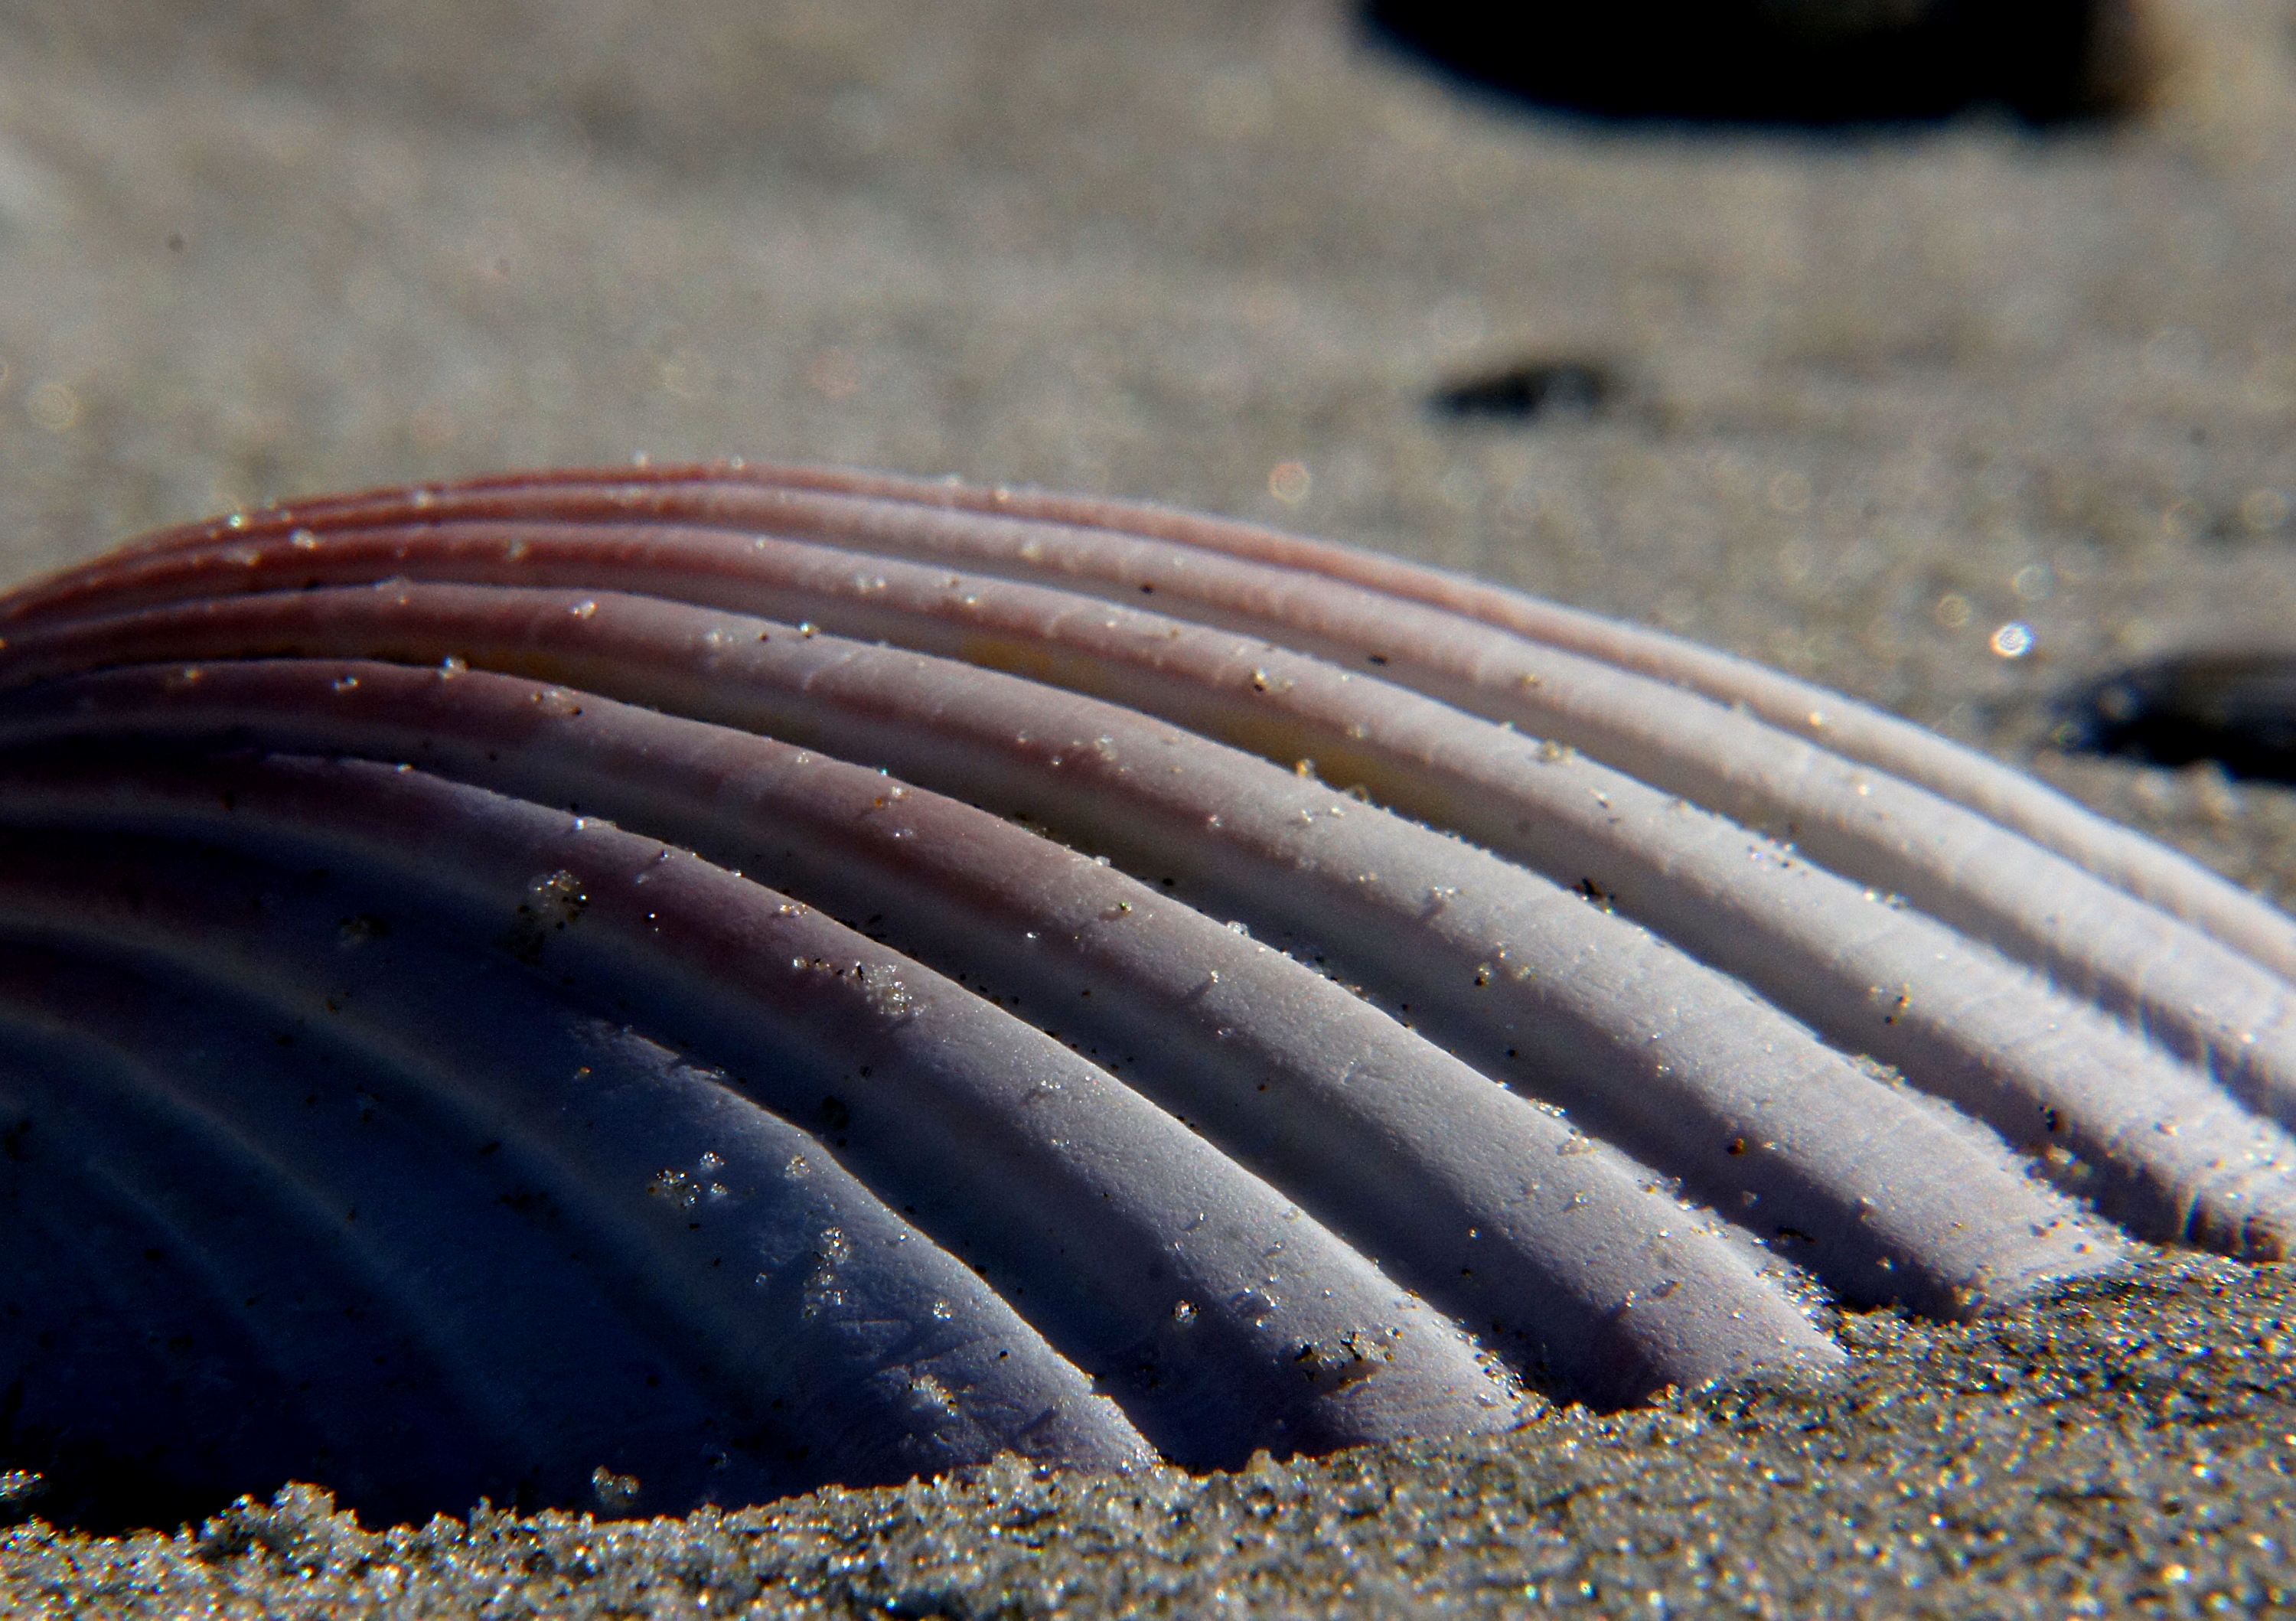
beach, sand, wood, photography, soil, material, tire, close up, seashells, shells, publicdomain, scallops, sonydslra580, cockles, tamron18270, beachart, macro photography